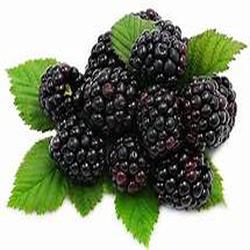
Label: Blackberry